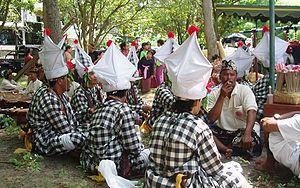
Le poleng est le nom indonésien d'un motif textile en damier noir et blanc utilisé pour les tissus en particulier à Bali et à Java. Essentiel dans la culture balinaise, il est notamment utilisé pour couvrir les statues et arbres vénérables.